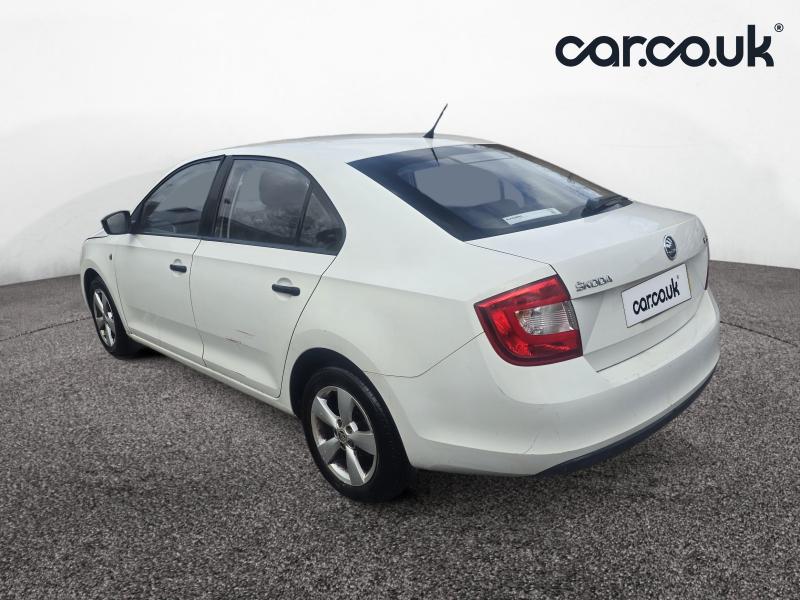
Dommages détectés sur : porte arrière gauche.
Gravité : mineur